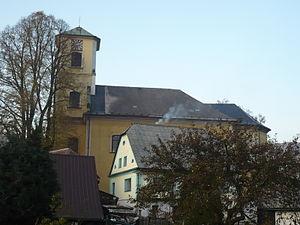
Mladkov est une commune du district d'Ústí nad Orlicí, dans la région de Pardubice, en République tchèque. Sa population s'élevait à 534 habitants en 2017.